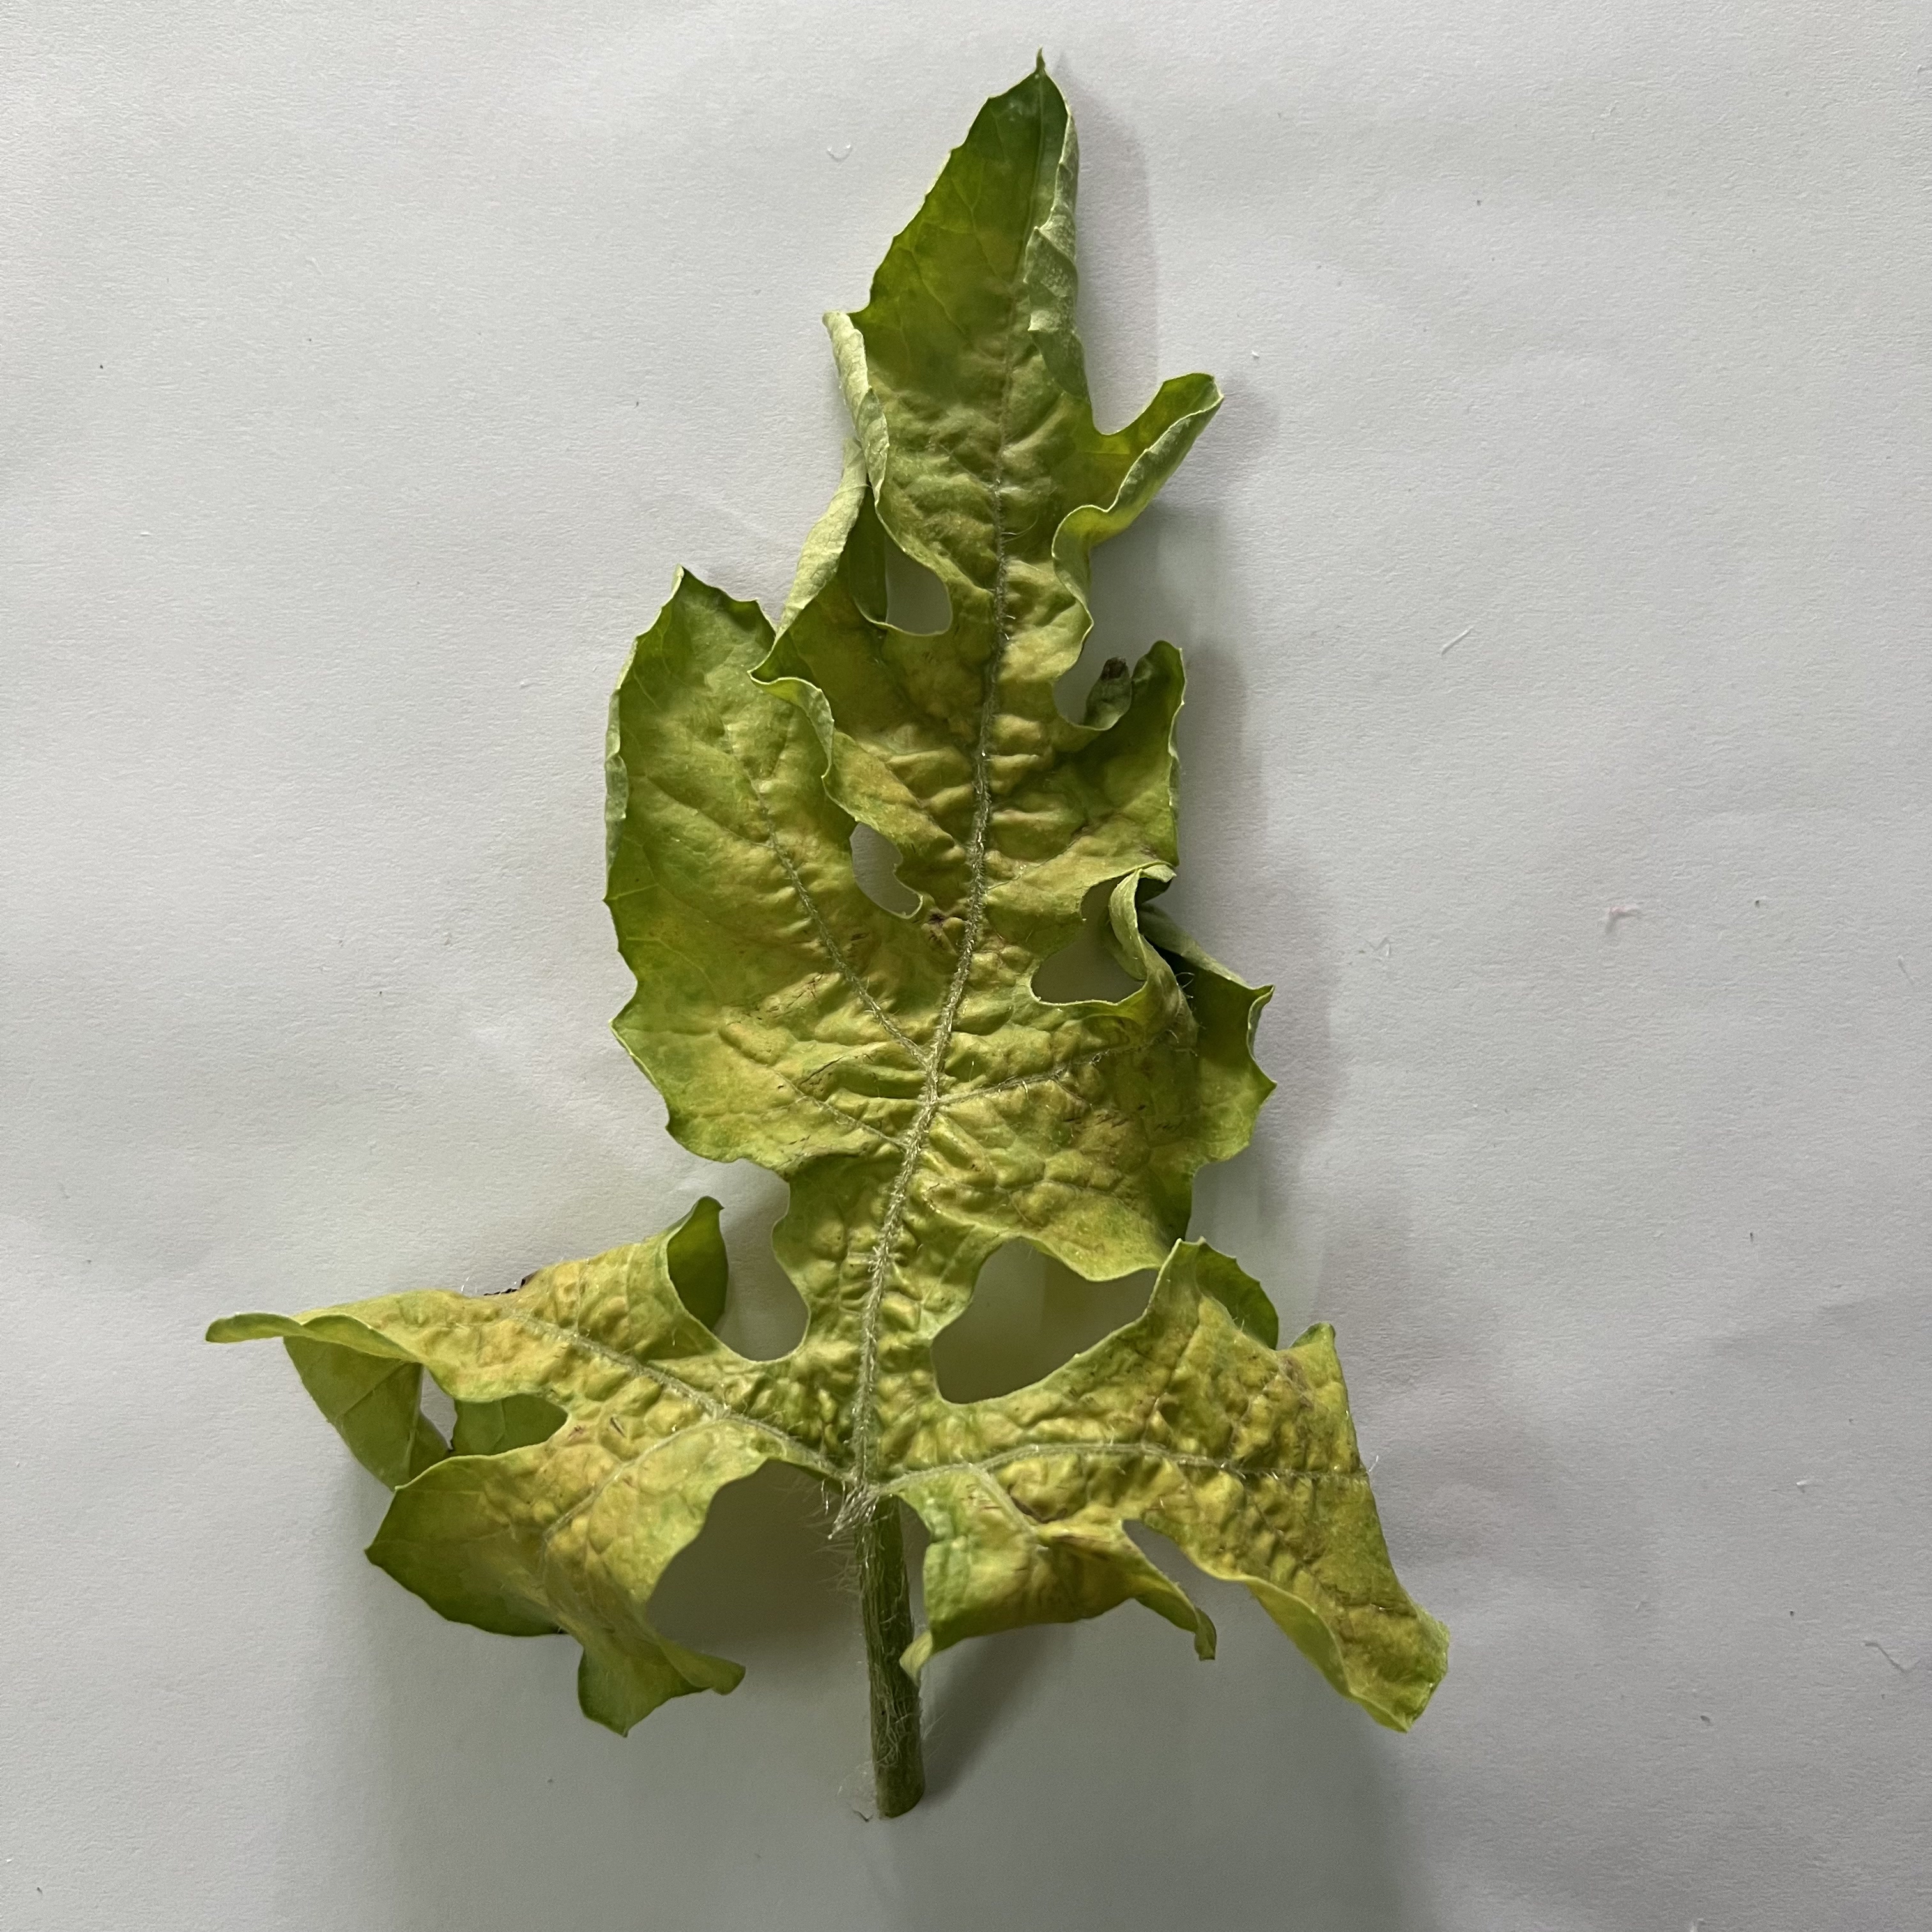
Label: Mosaic_Virus